Neuville-lès-This

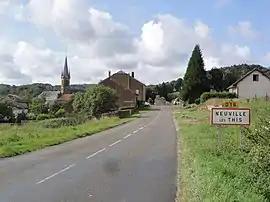
A general view of Neuville-lès-This

Neuville-lès-This is a commune in the Ardennes department in northern France.